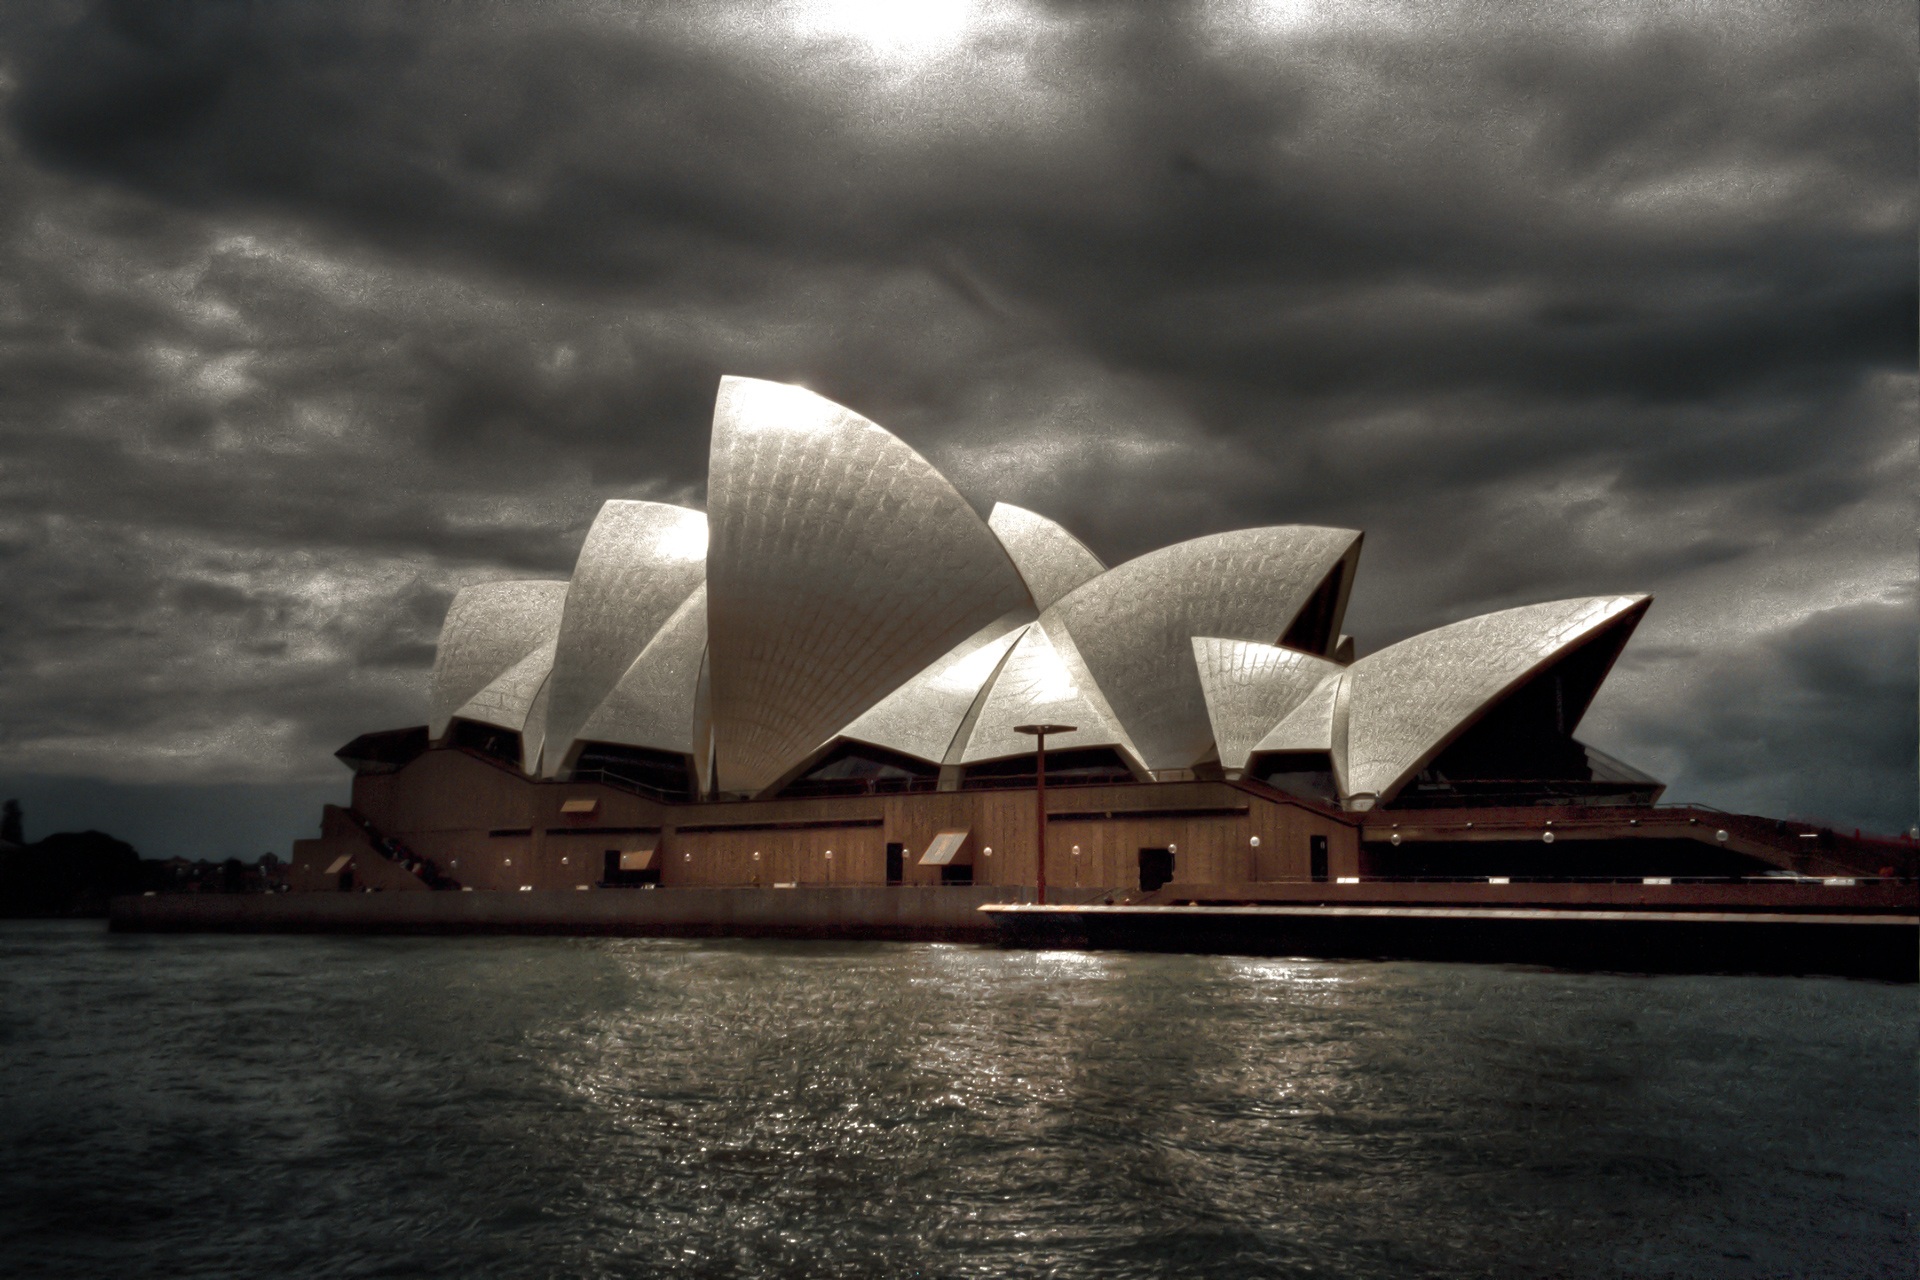
sea, horizon, cloud, architecture, sky, night, building, reflection, vehicle, sydney, opera, opera house, landmark, places of interest, australia, sydney opera